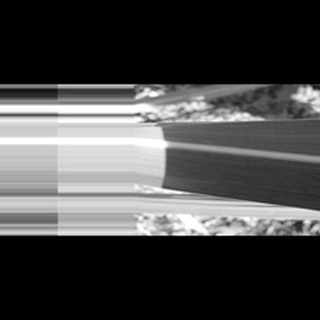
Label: healthy_sugarcane